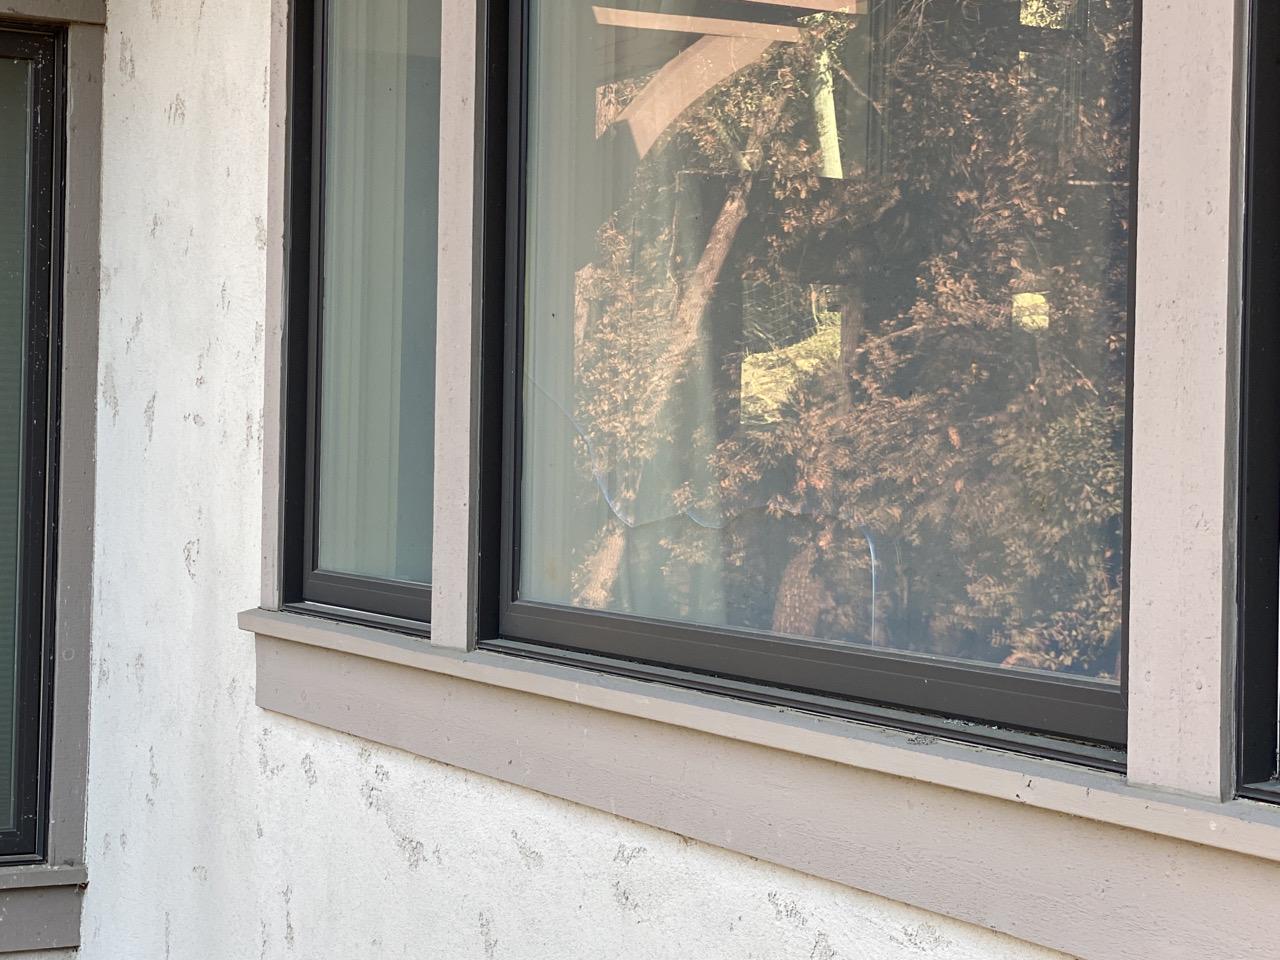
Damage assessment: affected